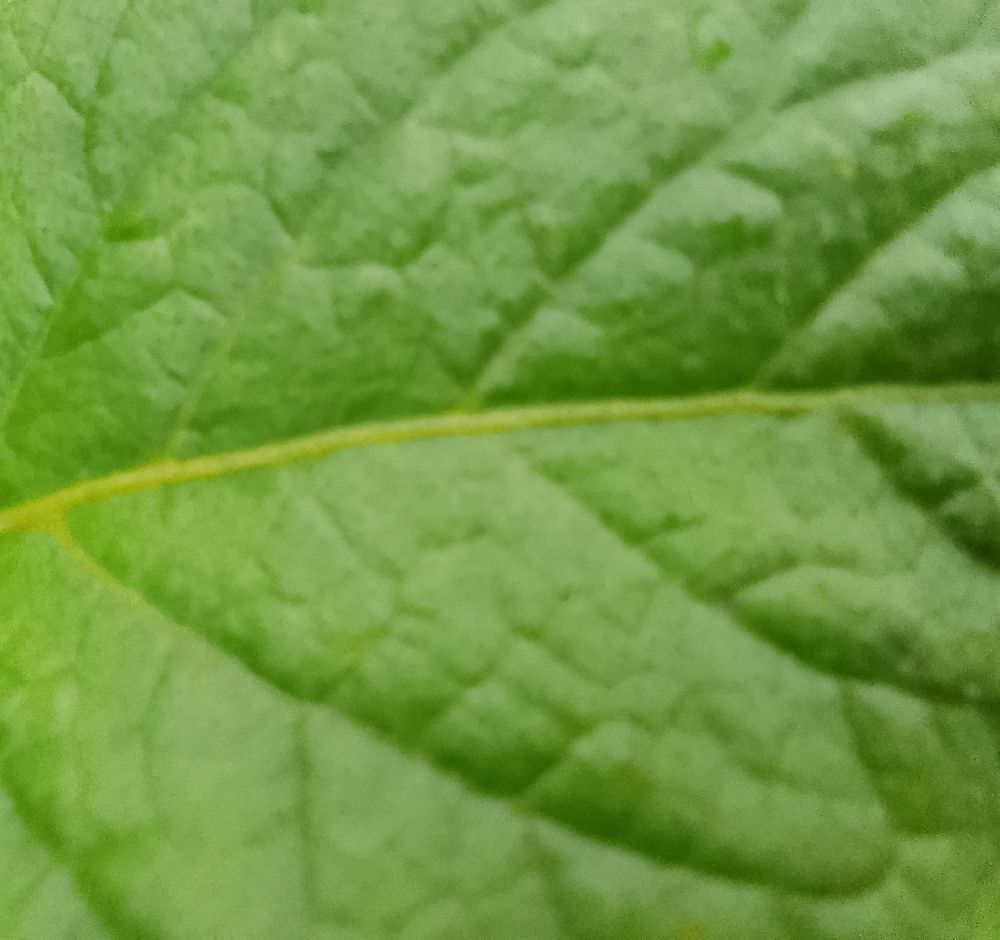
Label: Healthy